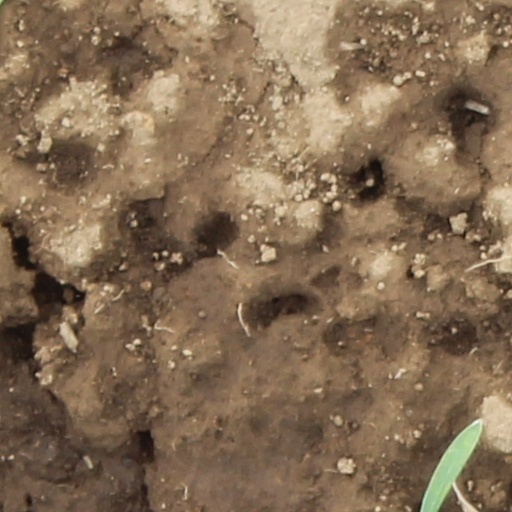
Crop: wheat